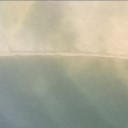
Label: Leaf_rust